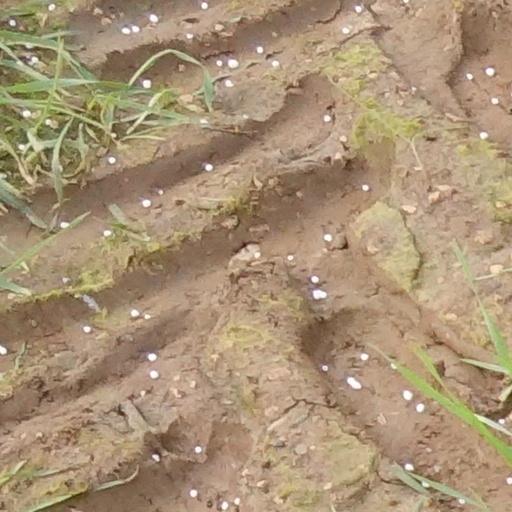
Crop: wheat